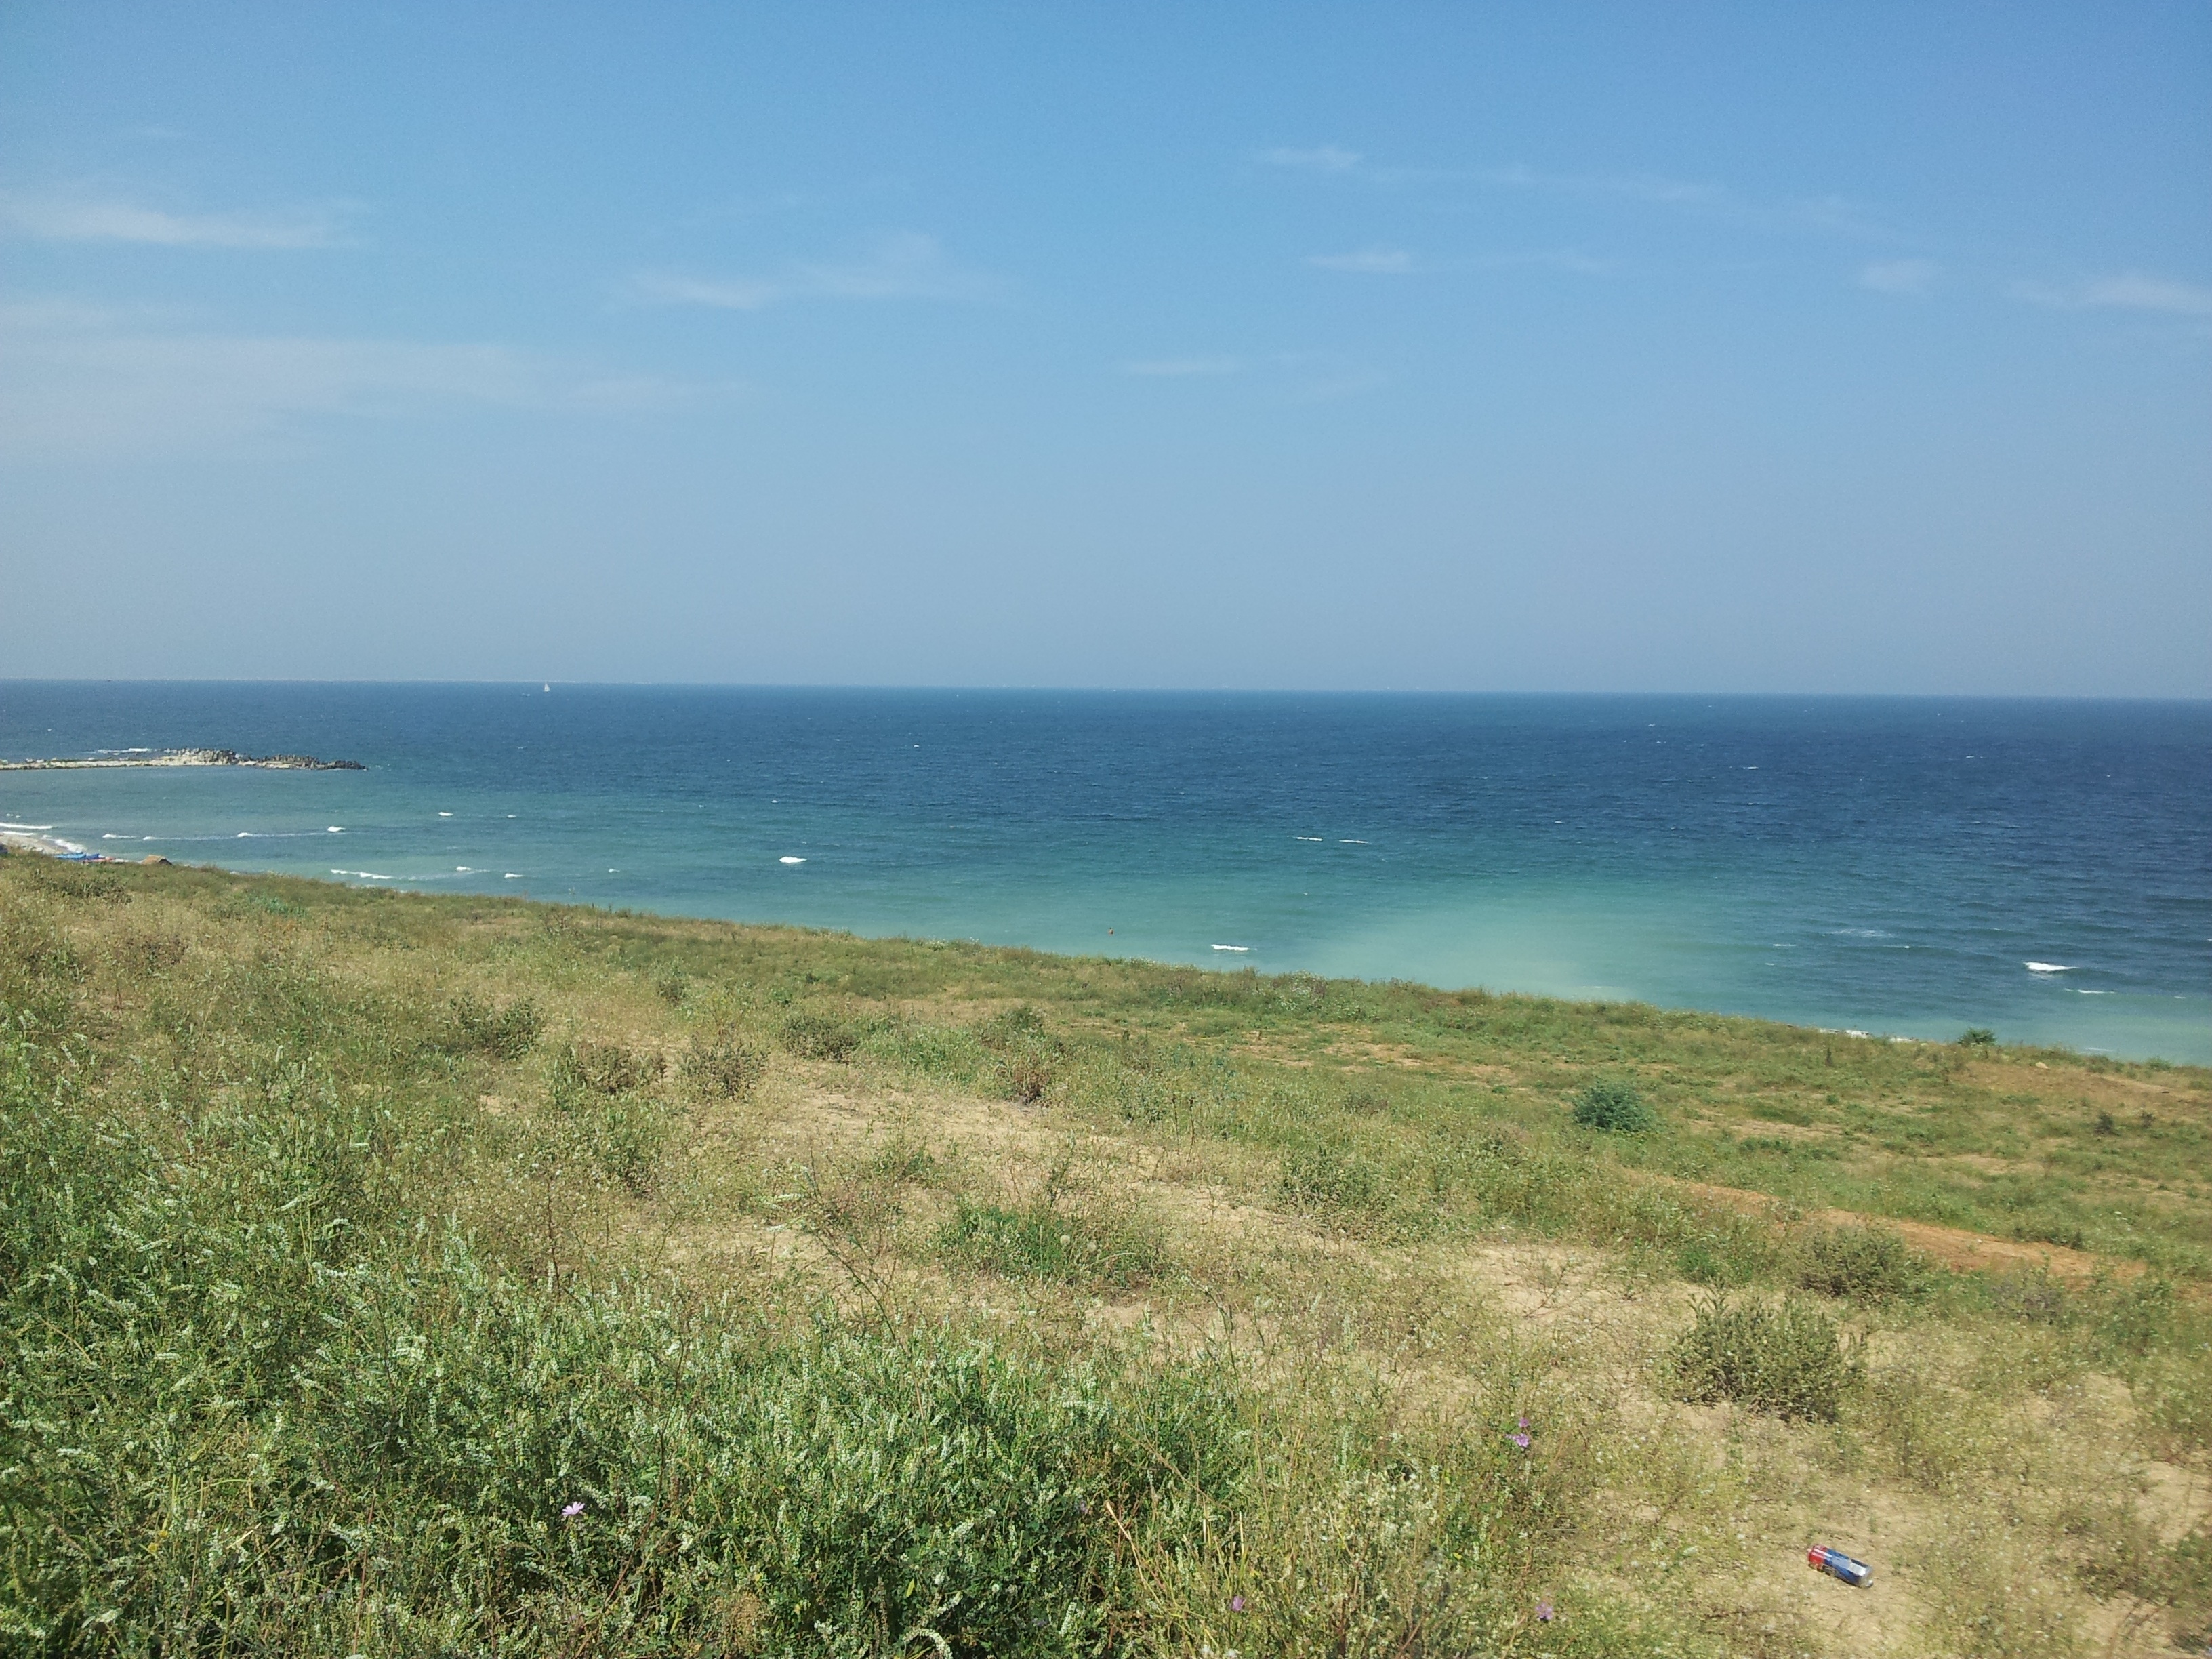
beach, sea, coast, sand, ocean, horizon, shore, cliff, cove, bay, terrain, body of water, great, habitat, ecosystem, cape, natural environment, tuzla